John W. Rosa

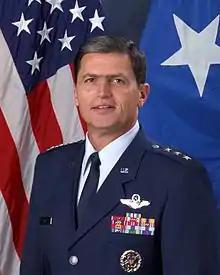
John W. Rosa Jr.

John William Rosa Jr. (born September 28, 1951) is a retired United States Air Force Lieutenant General who served as President of his alma mater The Citadel in Charleston, South Carolina from 2006 to 2018. While on active duty, Rosa also served as the sixteenth Superintendent of the United States Air Force Academy.